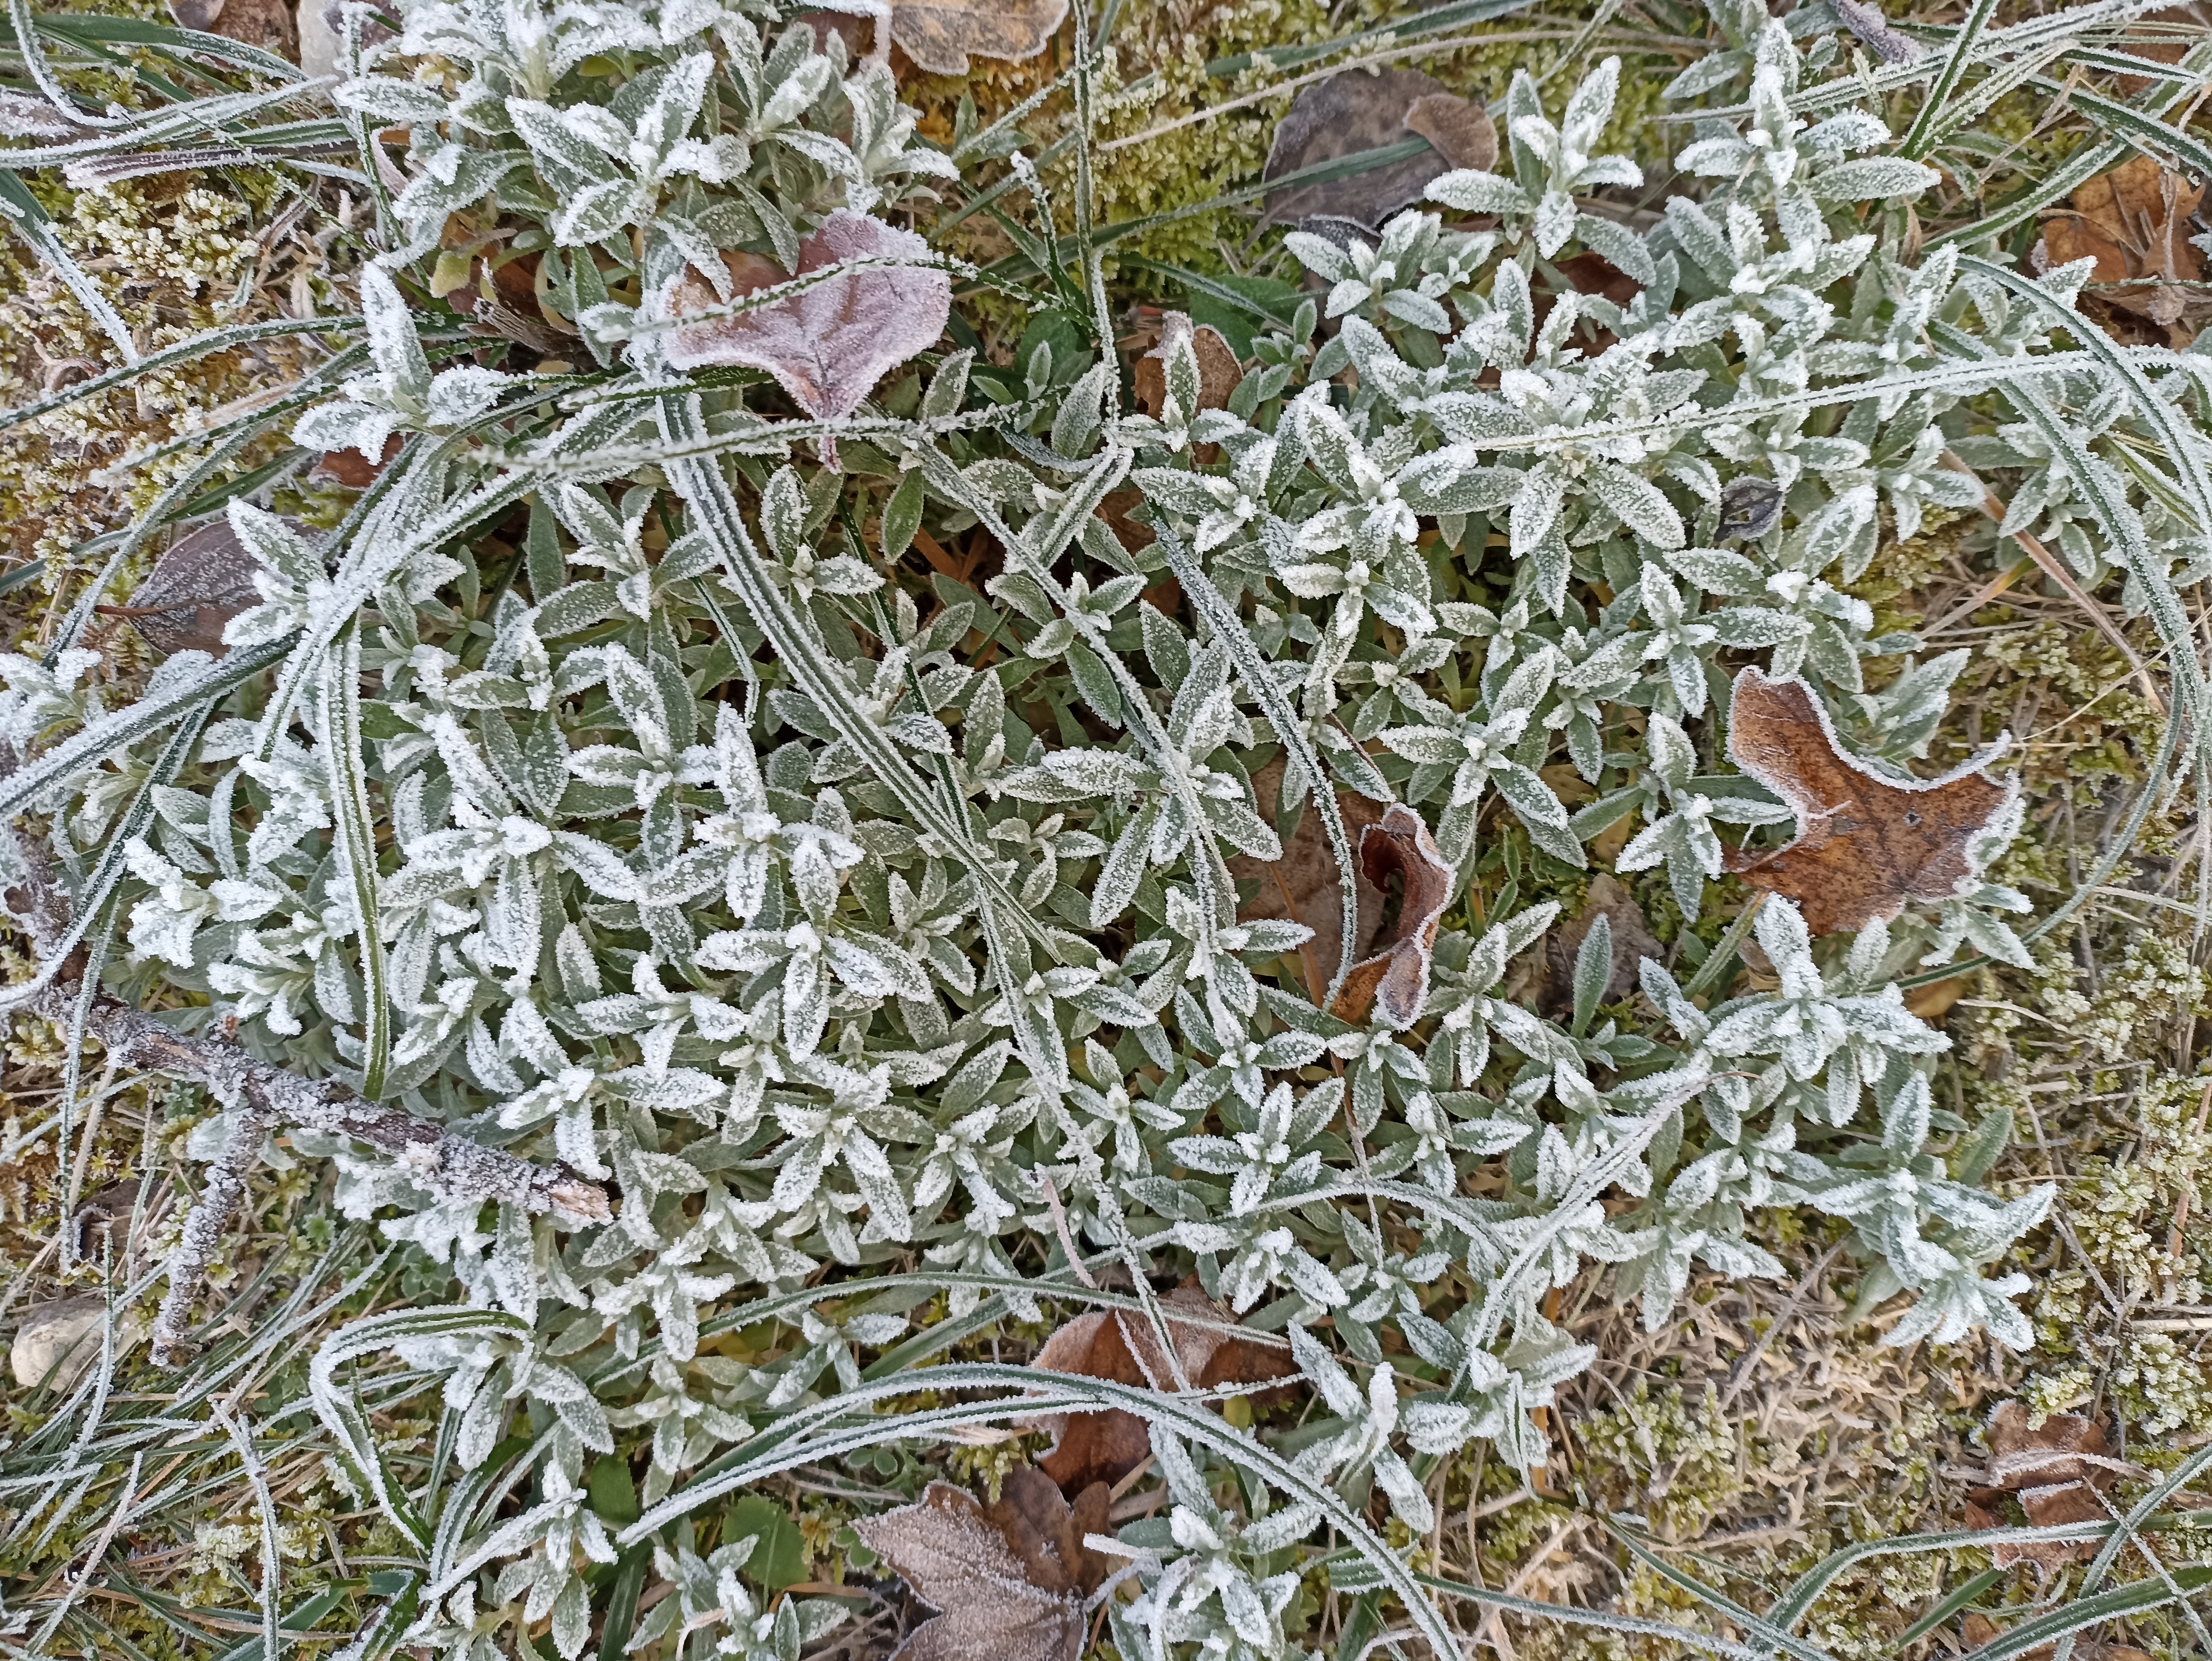
snow, plant, grass, terrestrial plant, groundcover, shrub, flowering plant, freezing, subshrub, metal, twig, pattern, frost, herb, winter